Louise de Broglie, Countess d'Haussonville

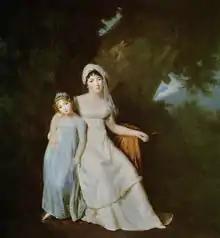
Marguerite Gérard, "Mme de Staël et sa fille", c. 1805 (Château de Coppet Collection). Louise de Broglie's mother and grandmother, painted 13 years before her birth

Germaine de Staël was the daughter of the Swiss banker and politician Jacques Necker, who had been Louis XVI's director-general of finance, and his wife Suzanne Curchod, the poor but well-educated daughter of a Swiss pastor (Curchod had previously been engaged to historian Edward Gibbon). Louise's maternal grandfather was said to be Erik Magnus Staël von Holstein, Swedish Ambassador to France, but as de Staël also maintained a longstanding romantic relationship and intellectual collaboration with liberal political activist and writer Benjamin Constant, who believed he fathered Albertine (Louise's mother), it is possible that Constant was her biological grandfather.